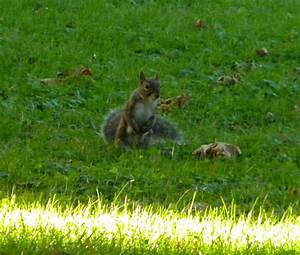
Label: scoiattolo